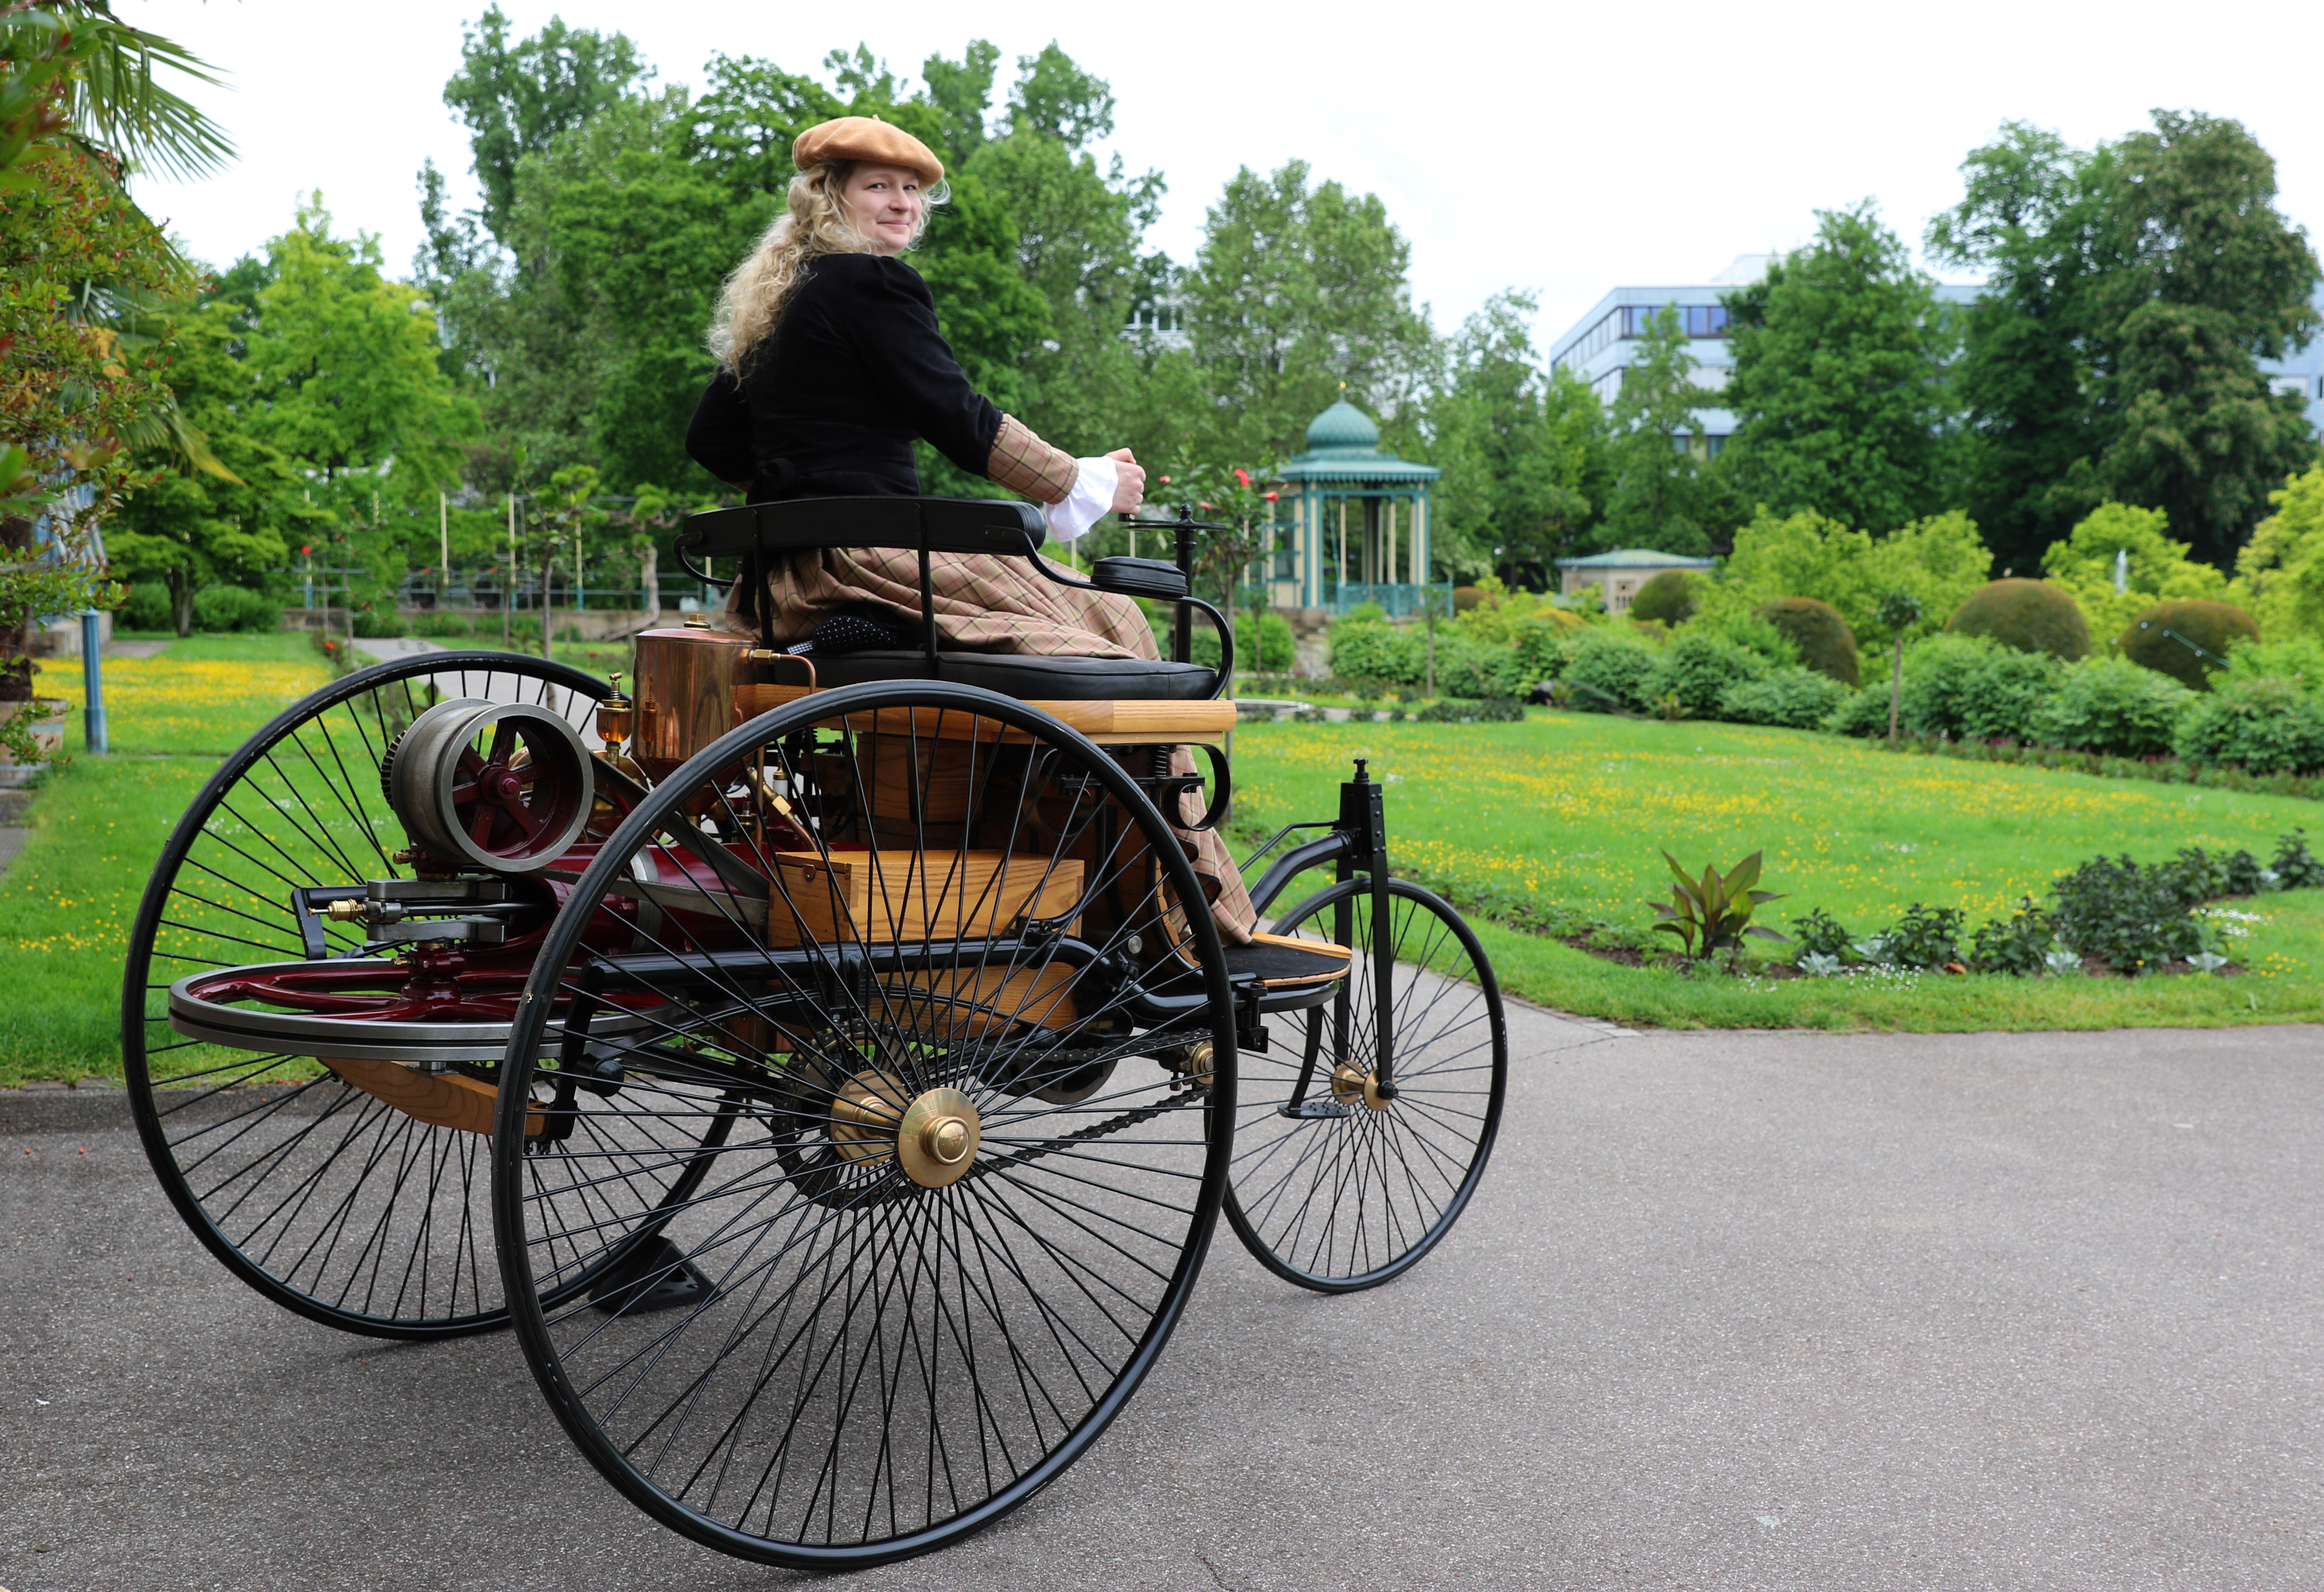
wheel, cart, bicycle, vehicle, motorcycle, park, automotive, sports equipment, oldtimer, carriage, historically, mercedes benz, stuttgart, wilhelma, land vehicle, bertha benz, moorish style, mode of transport, horse and buggy, recumbent bicycle, ford quadricycle